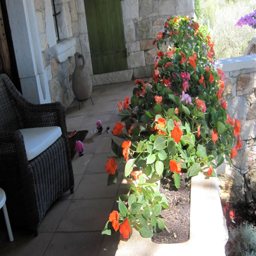
flowers by the front porch